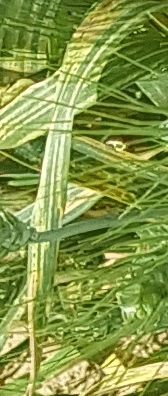
Label: Wheat___Yellow_Rust